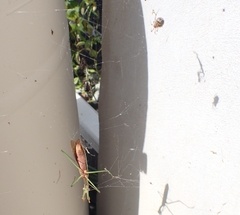
Species: Parasteatoda_tepidariorum